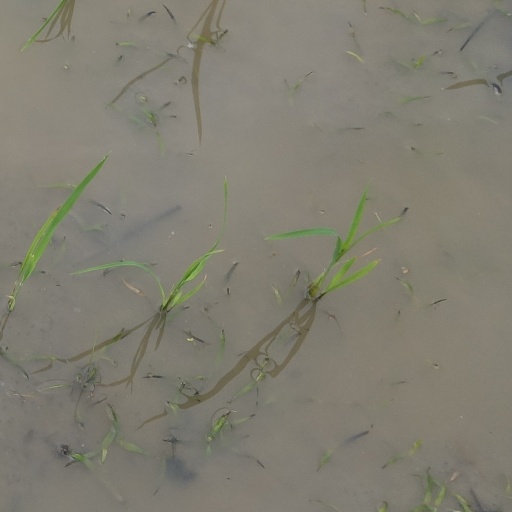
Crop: rice